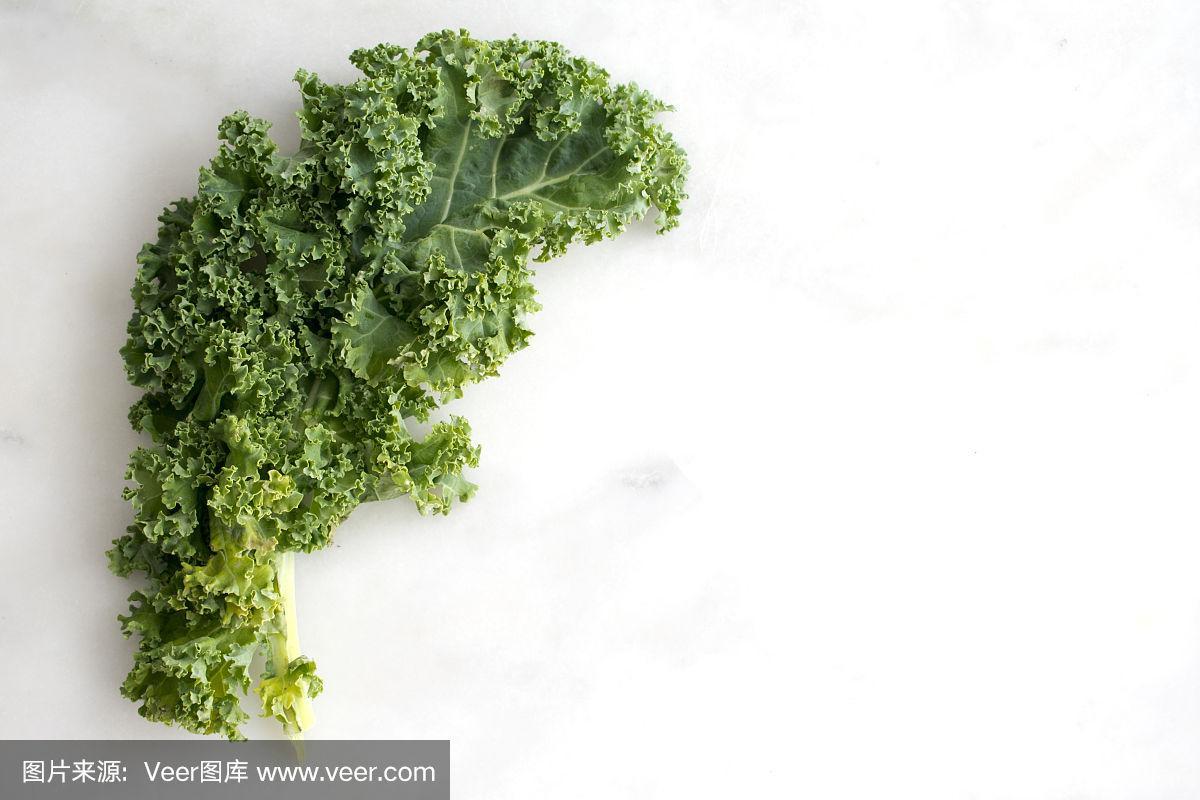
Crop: unknown
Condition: cabbage